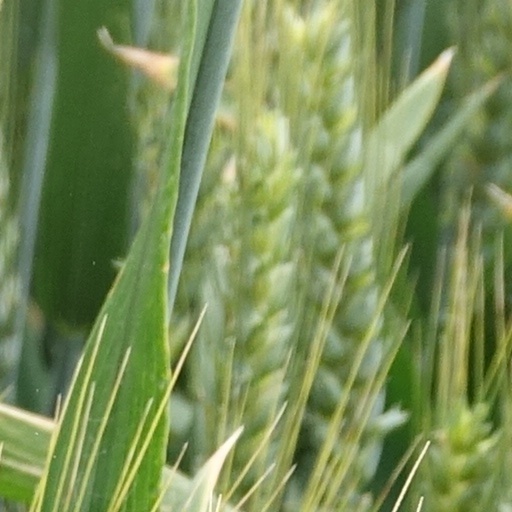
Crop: wheat